Urbino

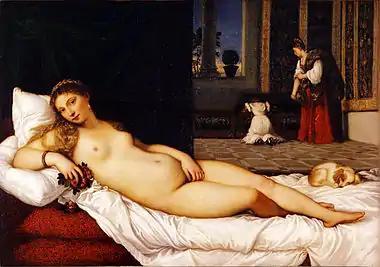
The portrait of "Venus of Urbino" is named after from the Duchy of Urbino, through the title of Guidobaldo II as the Duke of Urbino, the owner who bought it from Titian.

The clay earth of Urbino, which still supports industrial brickworks, supplied a cluster of earthenware manufactories ("botteghe") making the tin-glazed pottery known as "maiolica". Simple local wares were being made in the 15th century at Urbino, but after 1520 the Della Rovere dukes, Francesco Maria I della Rovere and his successor Guidobaldo II, encouraged the industry, which exported wares throughout Italy, first in a manner called "istoriato" using engravings after Mannerist painters, then in a style of light arabesques and "grottesche" after the manner of Raphael's "stanze" at the Vatican. Other centers of 16th century wares in the Duchy of Urbino were at Gubbio and Castel Durante. The great name in Urbino majolica was that of Nicolo Pillipario's son Guido Fontana.